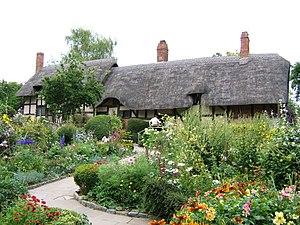
Anne Hathaway est la femme du dramaturge anglais William Shakespeare.
Le cottage d'Anne Hathaway est un cottage du XVᵉ siècle de style Tudor, un jardin à l'anglaise et un musée de Shottery dans le Warwickshire en Angleterre où Anne Hathaway est née et a vécu jusqu’à son mariage en 1582.
Le Shakespeare Birthplace Trust ou SBT est une fondation indépendante à but pédagogique de Stratford-upon-Avon dans le Warwickshire en Angleterre.
Un cottage est une forme d'architecture vernaculaire traditionnelle de type maison de campagne du Royaume-Uni. Le nom de ce concept typiquement anglais est repris dans plusieurs langues européennes pour désigner une maison de campagne plus ou moins typique. Au Québec, un cottage est une maison unifamiliale de deux étages hors sol.